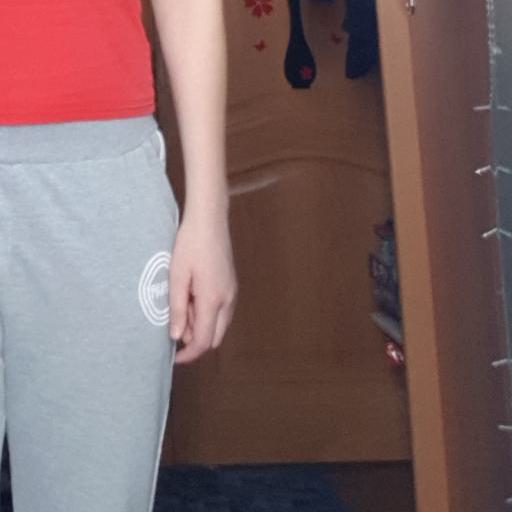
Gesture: no_gesture